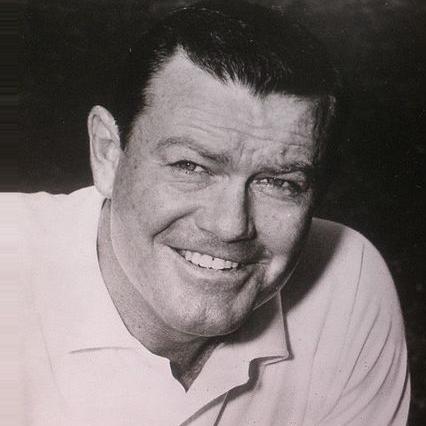
Age: 41